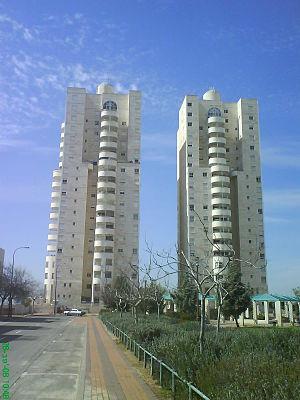
Modiin est une ville israélienne du District centre d'Israël. En décembre 2003, Modiin a fusionné avec la municipalité voisine de Maccabim-Reout. Il y a plusieurs quartiers à Modiin : Haprarim, Givatsi, Buchman, Shimshoni, Kayser...